List of incidents of civil unrest in Baltimore

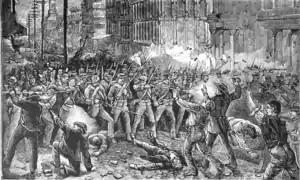
The 6th Regiment of the Maryland National Guard firing on the crowd during the strikes and riots of 1877

This list is about incidents of civil unrest, rioting, violent labor disputes, or minor insurrections or revolts in Baltimore, Maryland.